Thunder in the Sun

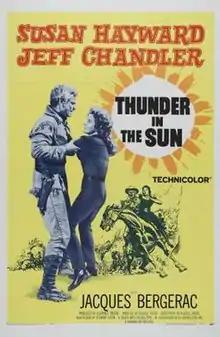

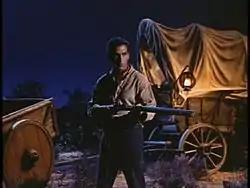
Jacques Bergerac as Pepe Dauphin

Thunder in the Sun is a 1959 American Western film directed by Russell Rouse and starring Susan Hayward and Jeff Chandler.